Debitel

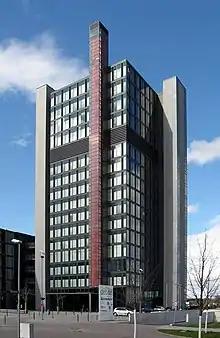
debitel headquarters in the Vaihingen district of Stuttgart

Debitel AG was one of the largest mobile telephone services providers in Europe, offering a wide range of telecommunication products – mobile and land-line telephony as well internet services. At its peak, the business commanded a 47% market share of the mobile service provider market in Germany (its largest market) with 12.4% of the overall mobile telephone market . The company boasted over 10.2 million customers of which 8.3 million were resident in Germany.